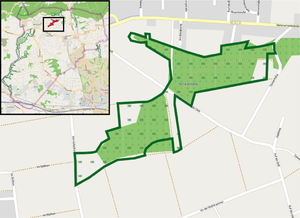
Rödinghausen - Réserve naturelle Schierenbeke - vue d'ensemble